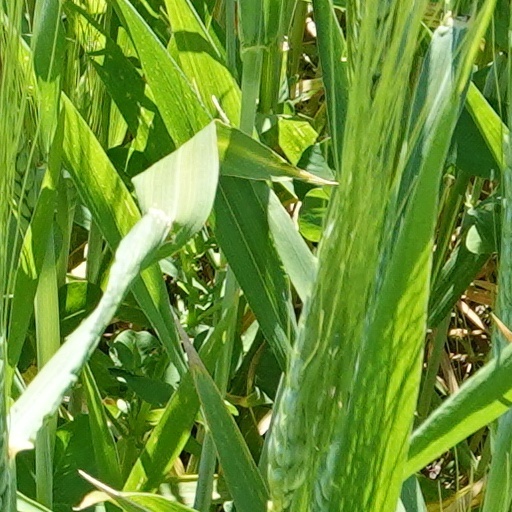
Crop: wheat